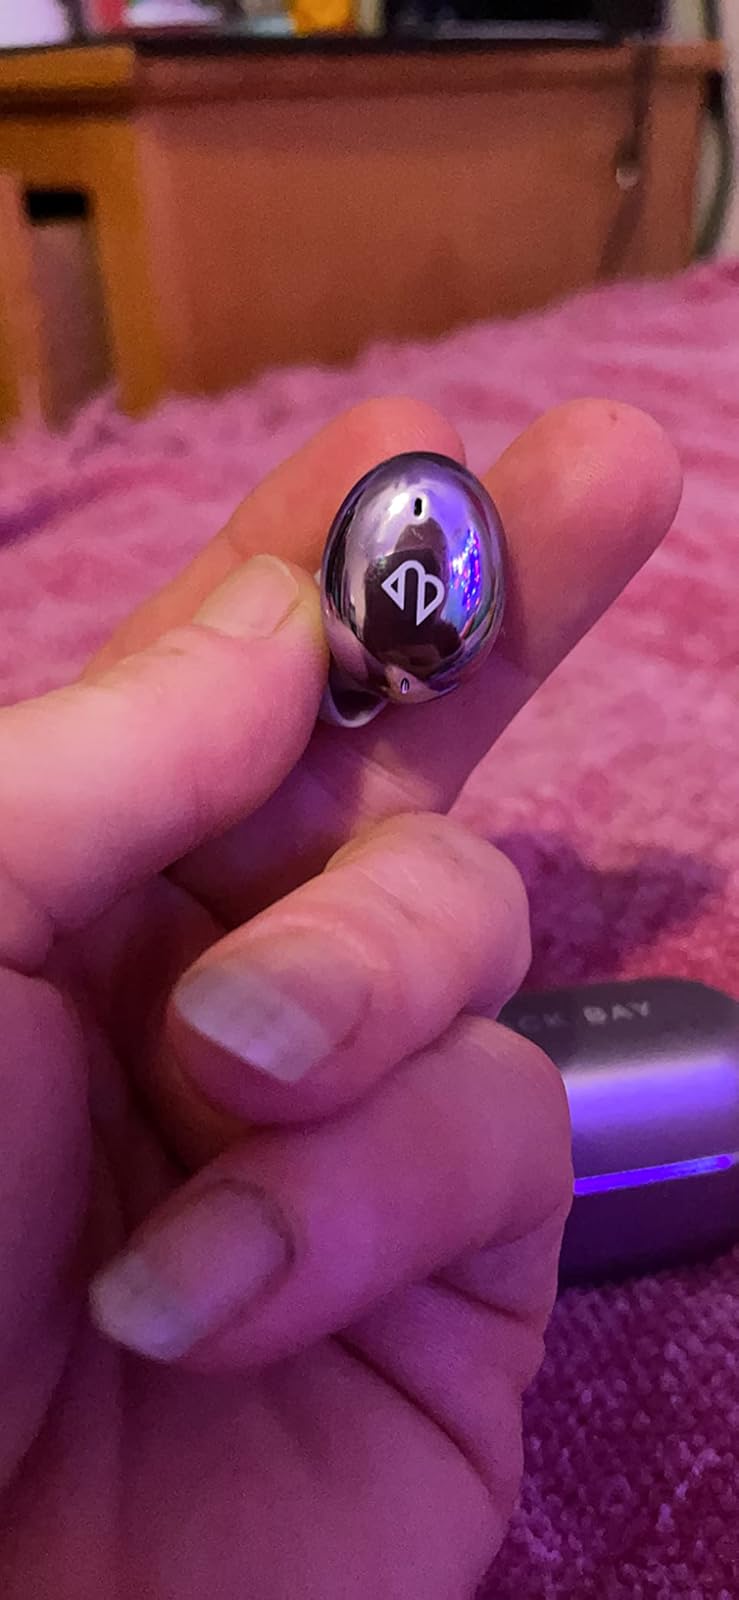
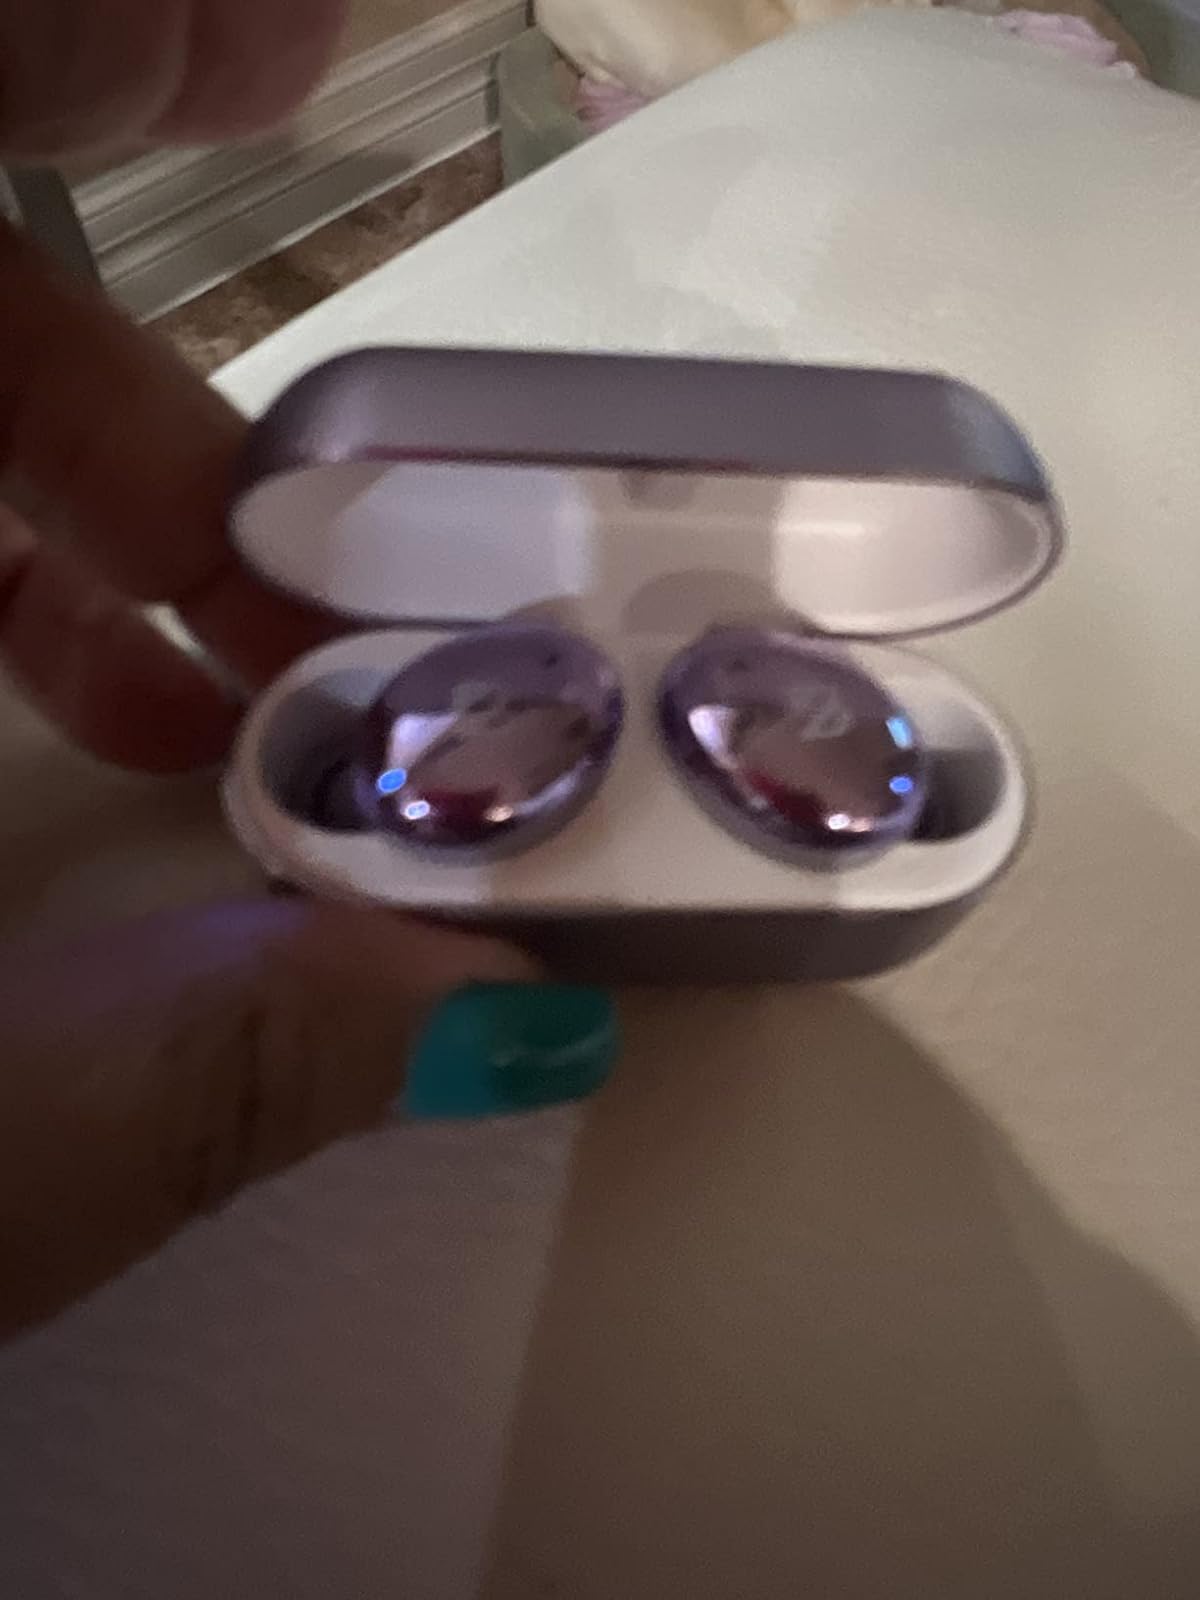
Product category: earbuds
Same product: yes